Elvis on Tour

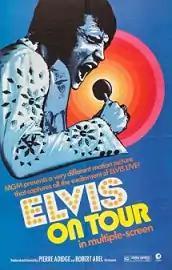
Poster for the theatrical release, 1972

Elvis on Tour is a 1972 American concert film starring Elvis Presley during his fifteen-city spring tour earlier that year. It was written, produced, directed by Pierre Adidge and Robert Abel and released by Metro-Goldwyn-Mayer (MGM).